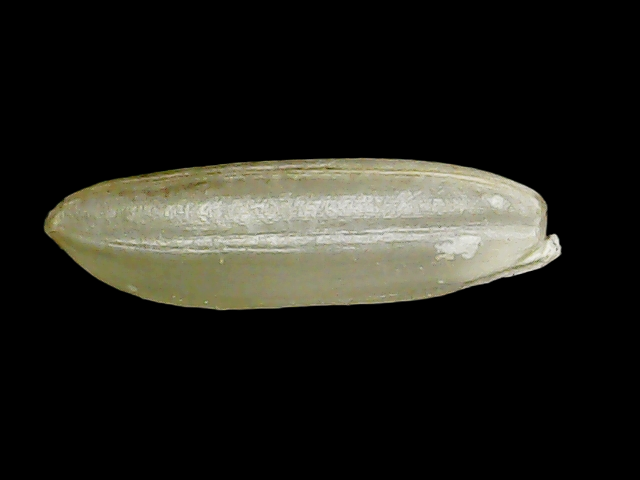
Rice variety: Binadhan11